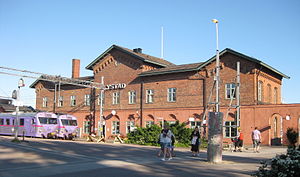
Ystad Station
Ystads station
Ystad Station er en svensk jernbanestation i Ystad. Fra Ystad går Ystadbanan mod Malmö via Skurup og Svedala, og Österlenbanan mod Simrishamn via Tomelilla.